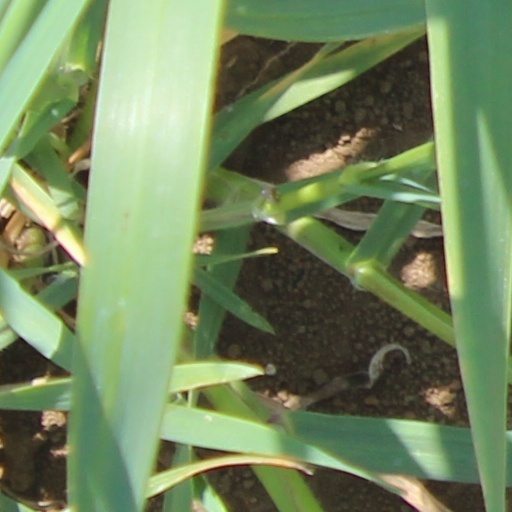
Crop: wheat